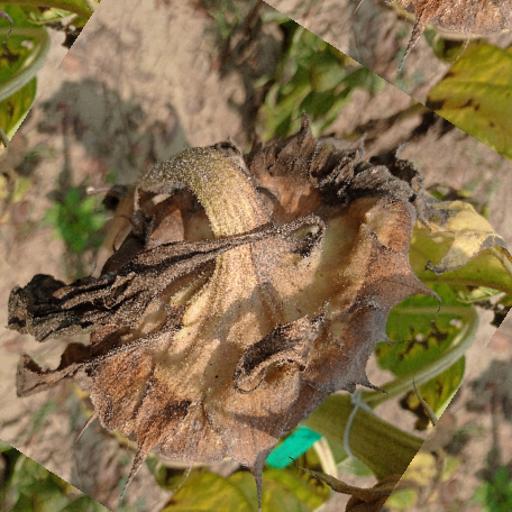
Label: Gray_mold